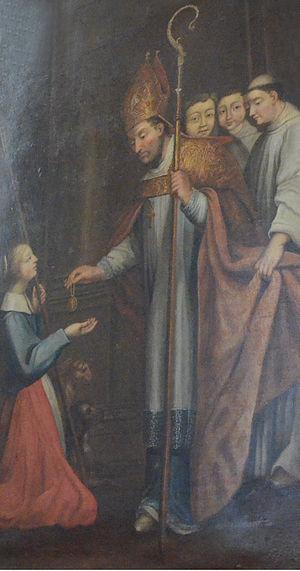
Tableau représentant Saint-Germain d'Auxerre, patron du diocèse de Rimouski, et sainte Geneviève de Paris. Le tableau a été commandé en 1736 et réalisé par un artiste inconnu. Voir Contribution à l'iconographie de Saint-Germain, p. 390.
Germain d'Auxerre ou Germain l’Auxerrois est un fonctionnaire de l'Empire romain et un religieux gaulois de l'Antiquité tardive, nommé 6ᵉ évêque d'Auxerre en 418.
L'archidiocèse de Rimouski a été érigé canoniquement en 1946. Il avait d'abord été érigé en diocèse en 1867. Il est situé dans la région du Bas-Saint-Laurent, au Québec. Ce diocèse, regroupe 148 000 catholiques et 134 prêtres. Une partie de son territoire a été détaché en 1882 pour former le diocèse de Baie-Comeau et un second détachement a eu lieu en 1922 pour former le diocèse de Gaspé. Le poste d'archevêque est occupé depuis le 4 mai 2015 par Mᵍʳ Denis Grondin. Mᵍʳ Bertrand Blanchet est archevêque émérite de Rimouski.